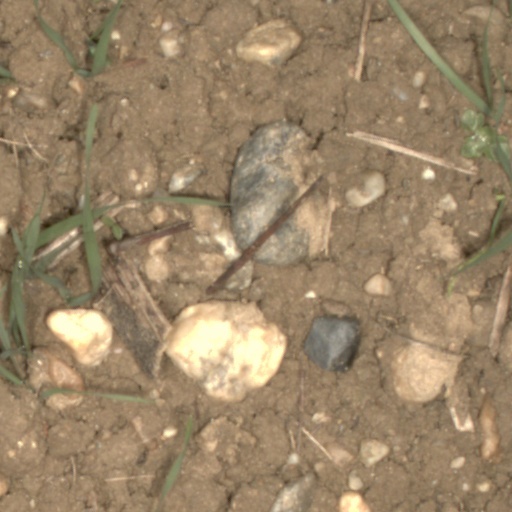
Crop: wheat